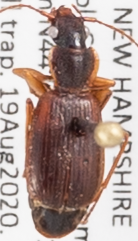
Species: Cymindis cribricollis
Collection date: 2020-08-19
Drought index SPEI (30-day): -1.546
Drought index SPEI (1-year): -0.05
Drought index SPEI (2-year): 0.54